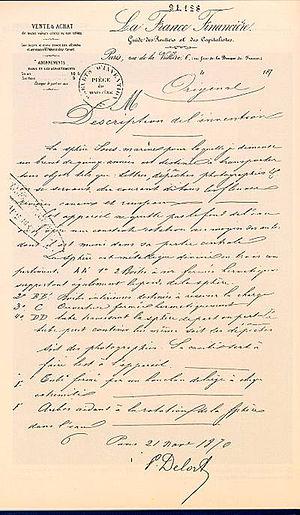
Texte de Pierre-Charles Delort pour le brevet d’une sphère sous-marine appelée ensuite «
Une boule de Moulins est un procédé de transport du courrier vers la ville de Paris employé lors du siège de la ville pendant la guerre de 1870. Comme le courrier empruntant ce moyen était au préalable centralisé à Moulins, ces boules furent dites « de Moulins ».